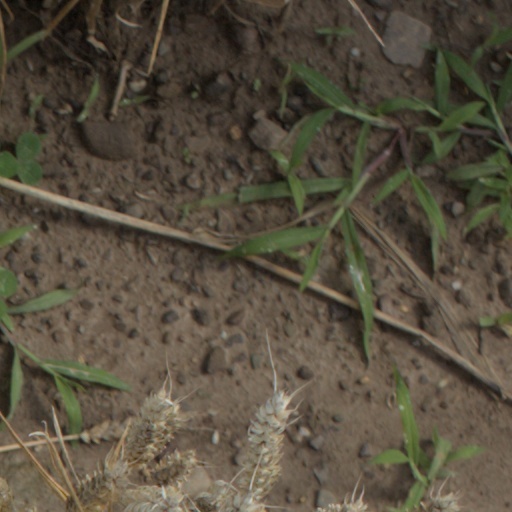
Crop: wheat